Santiago de Vera

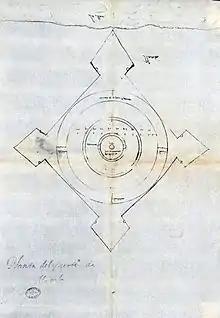
Ground plan of the Fort of Nuestra Señora de Guia built by Santiago de Vera in 1587

Following the great fire of Manila on March 19, 1583, which started during the wake of Governor Gonzalo Ronquillo de Peñalosa at the San Agustin Church, Santiago de Vera made an order that all construction in Manila should be of stone. It was found that stone could be easily cut near the banks of the Pasig in Guadalupe (now Guadalupe Viejo in Makati) and brought to Manila in boats.